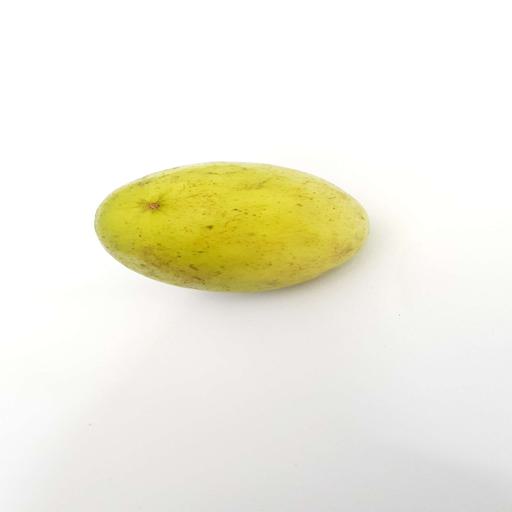
Label: healthy